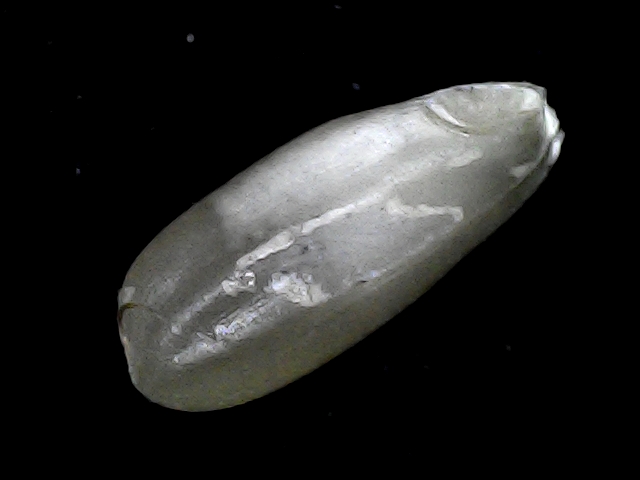
Rice variety: BD52